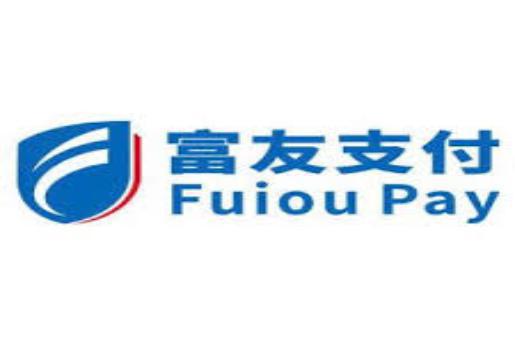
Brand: fuyou
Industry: Electronic